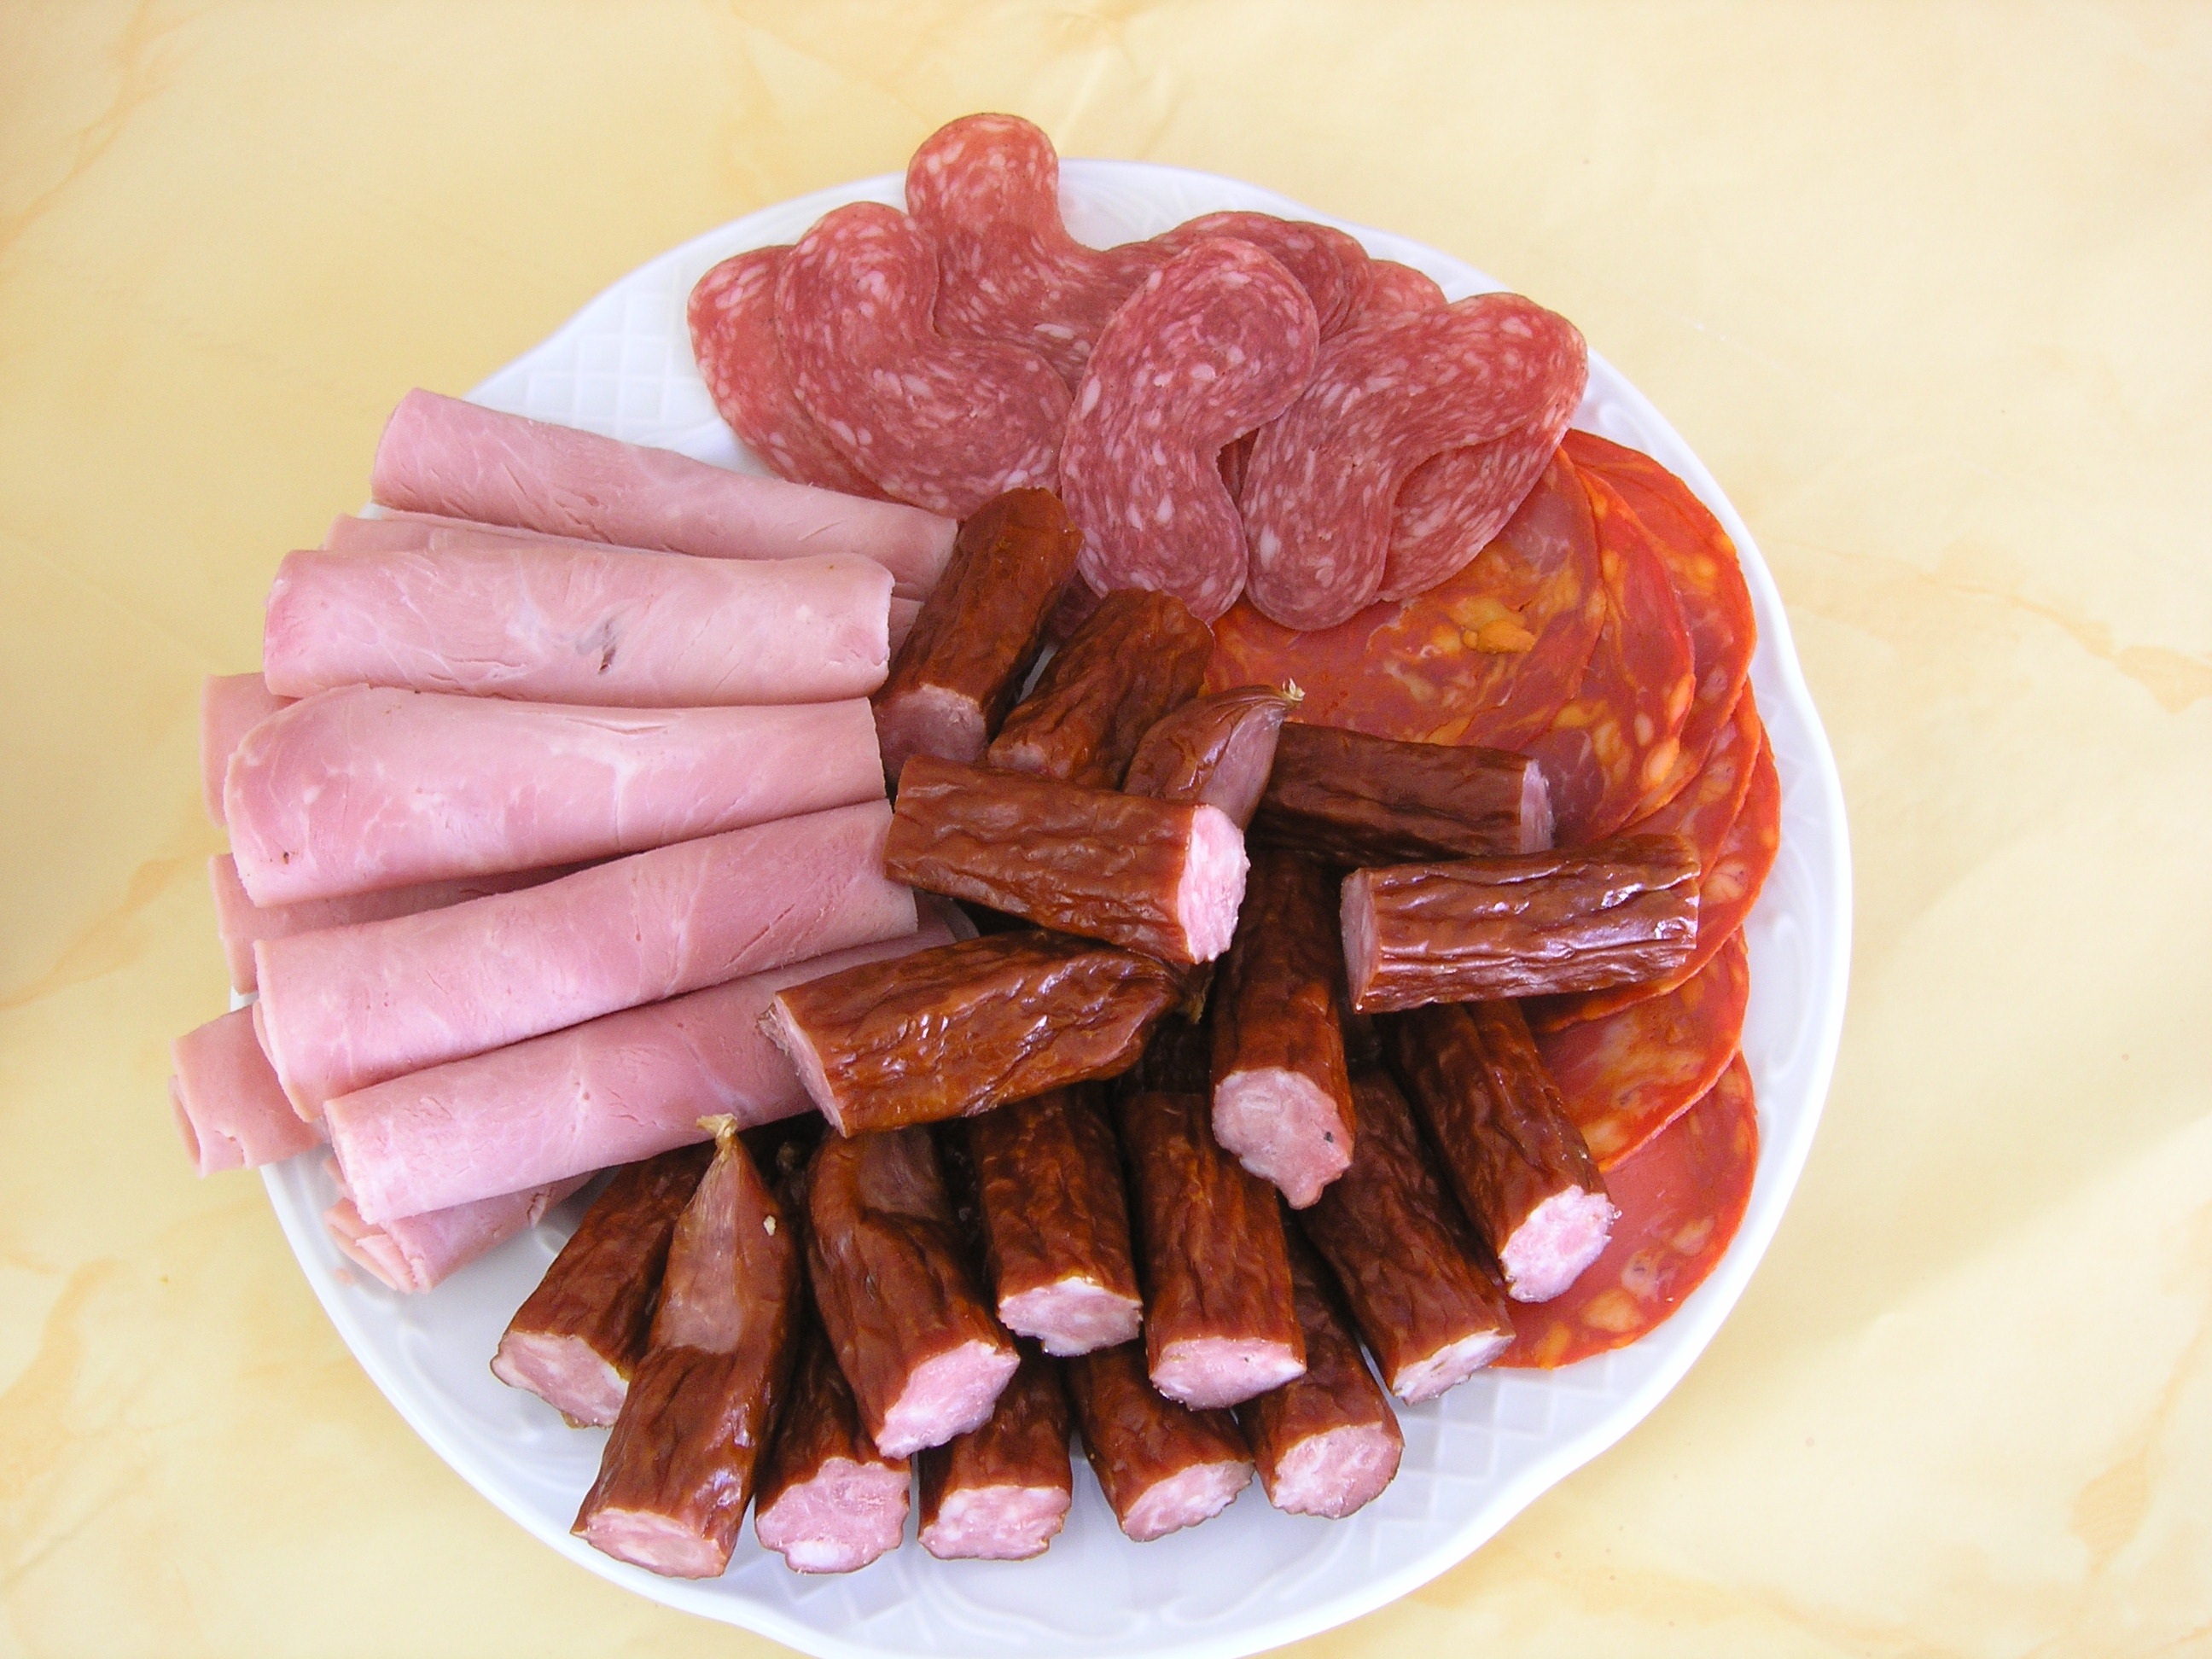
dish, food, produce, vegetable, meat, cuisine, sausage, salami, ham, smoked, snack food, salt cured meat, kielbasa